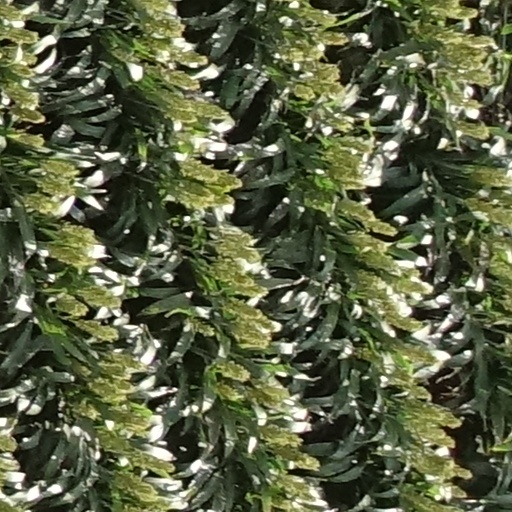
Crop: sorghum